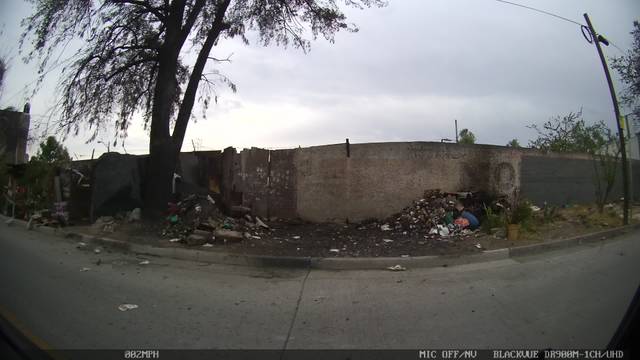
Region: Mexico
Coordinates: 20.729, -103.309